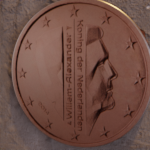
Coin value: 5cents
Country: nl
Edition: 2014